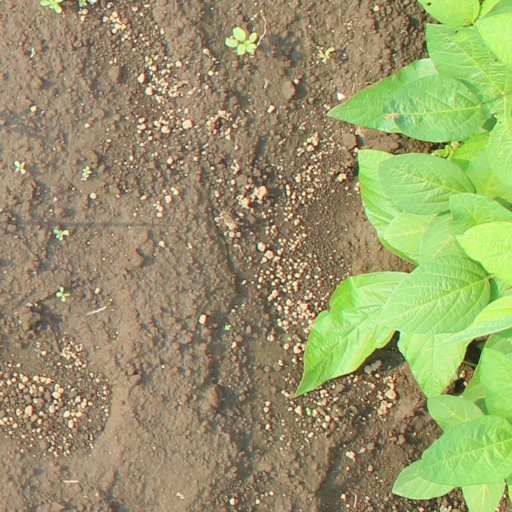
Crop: soybean